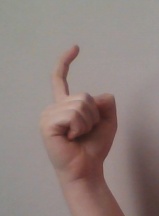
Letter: ra